Glen Evans

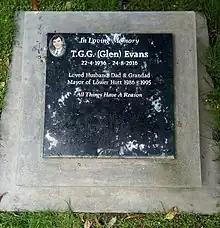
Evans' grave in Lower Hutt

In later life, Evans was afflicted by Alzheimer's disease. He died in Wellington on 24 August 2016.